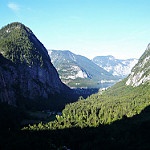
Label: mountain